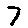
Label: 7